Mrenh kongveal

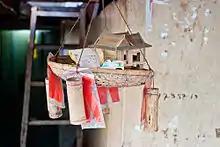
Mrenh kongveal spirit house in Cambodia

Mrenh kongveal are beings in Cambodian folk mythology resembling elves of western folklore; they are particularly associated with guarding animals. By anecdotal accounts the roots of Mrenh kongveal appear to be uniquely Khmer. The mrenh kongveal are small in stature with bodies comparable in size to human children, and are fond of mischief. Offerings are often left to them when seeking their help.